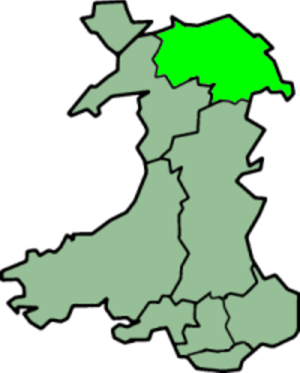
Le Clwyd est un comté préservé du Nord-Est du pays de Galles. Il tire son nom de la Clwyd, une rivière traversant le comté. Il est bordé au Nord par la mer d’Irlande, par les comtés anglais du Cheshire et du Shropshire respectivement à l’Est et au Sud-Est, et par les comtés gallois de Powys et de Gwynedd respectivement au Sud et à l’Ouest. Le Clwyd partage aussi une frontière maritime avec le comté anglais du Merseyside le long du Dee. Entre 1974 et 1996, le Clwyd était un des huit comtés gallois, possédait un conseil de comté et était divisé en six districts. En 1996, le comté disparaît au profit des comtés de Denbighshire, et de Flintshire et des county borough de Conwy et Wrexham. Le Clwyd est alors devenu un comté préservé et son nom est retenu lors de certaines cérémonies.